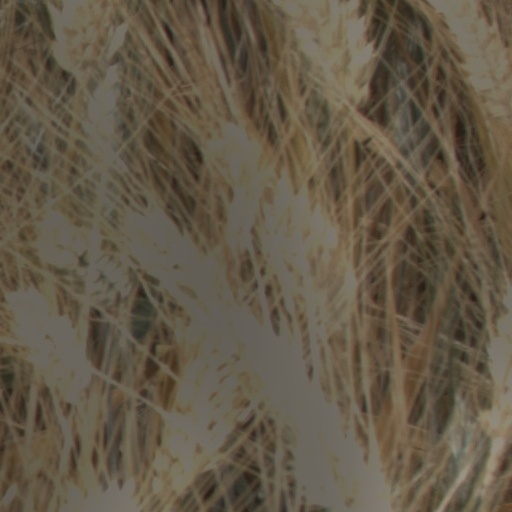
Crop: wheat